List of trolleybus routes in Bucharest

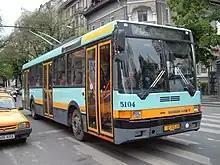
An Ikarus 415T trolley.

This is a list of the 16 trolleybus routes running in Bucharest, Romania, operated by the city's public transport company, STB as of March 2024. For more information about Bucharest's trolleybus network, see Trolleybuses in Bucharest. Routes marked with use wheelchair-accessible low-floor vehicles (Irisbus Citelis and Solaris Trollino) on some services, however the Ikarus 415T trolleys are more common.